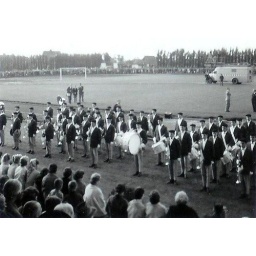
TV opname van Trommelaeren van Roesendaele op Red Band Sportpark in Roosendaal